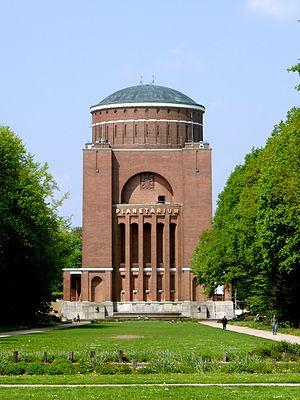
Hambourg-Nord est un arrondissement de la ville de Hambourg, en Allemagne. Il se trouve au nord de la ville. Il est délimité au nord par le Land de Schleswig-Holstein, à l'est par l'arrondissement de Hamburg-Wandsbek, au sud par celui de Hamburg-Mitte et à l'ouest par celui de Hamburg-Eimsbüttel. Il comptait 285 121 habitants en 2006.
Le planétarium de Hambourg est installé dans un ancien château d'eau du Stadtpark de Hambourg, en Allemagne.